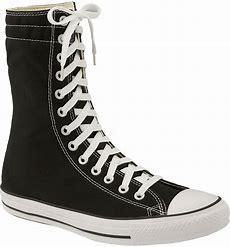
Brand: Converse
Model: Chuck Taylor All Star Hi